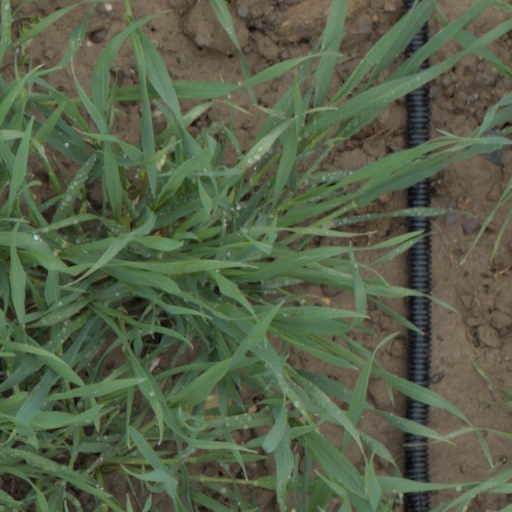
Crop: wheat